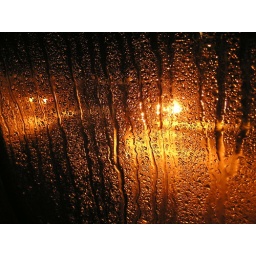
De-iceing truck reflected thru water on my plane window -camera against glass